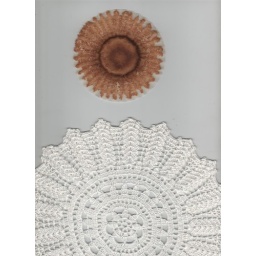
Litle table cover and a paper used in bakery for cakes form this composition.